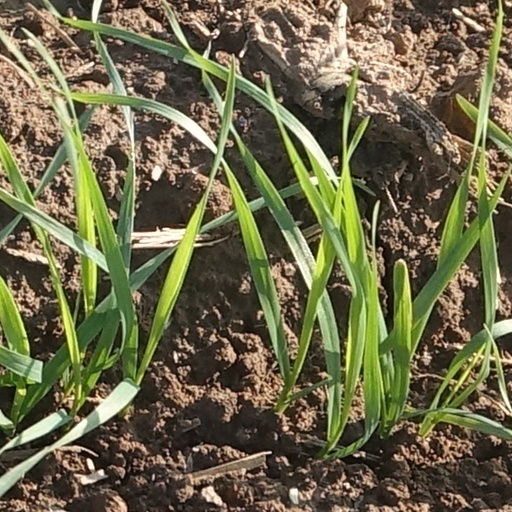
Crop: wheat